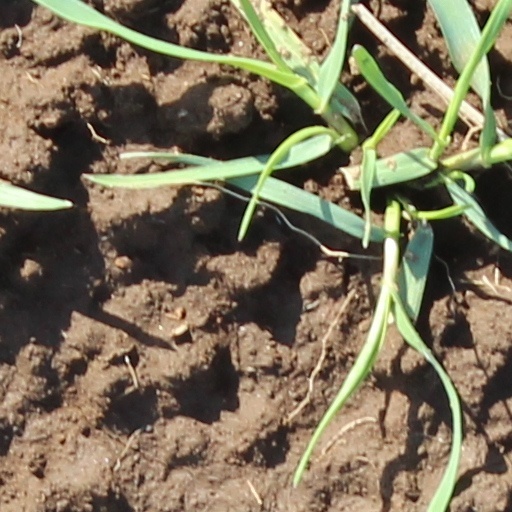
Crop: wheat